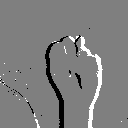
ASL letter: n